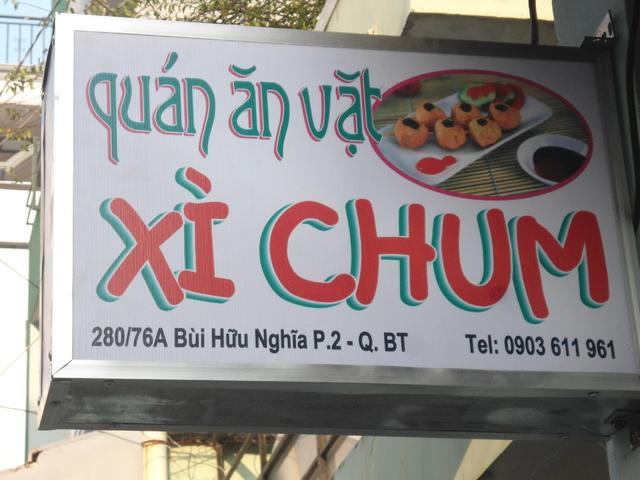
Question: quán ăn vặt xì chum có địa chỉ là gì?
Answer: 280/76a bùi hữu nghĩa p. 2-q. bp